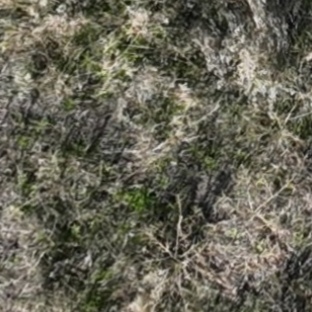
Month: october